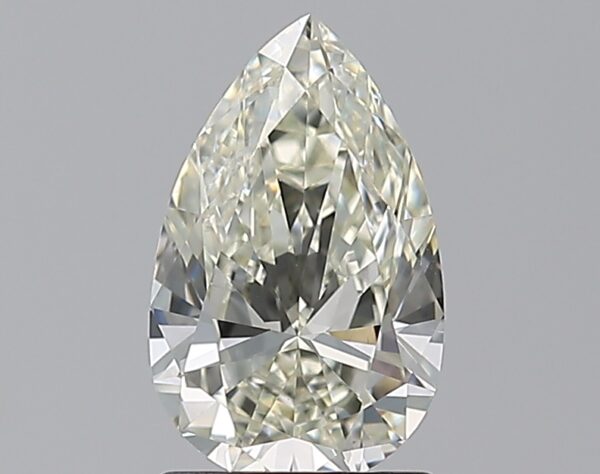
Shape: pear
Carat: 1.2
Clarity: VS1
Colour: K
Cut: EX
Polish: VG
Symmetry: EX
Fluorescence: ST
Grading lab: GIA
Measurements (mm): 9.47 x 5.88 x 3.46